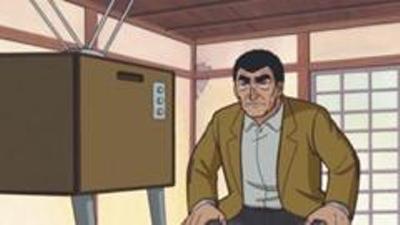
回答: ジャパネットでちゃぶ台を買うか迷う